Soul Mountain

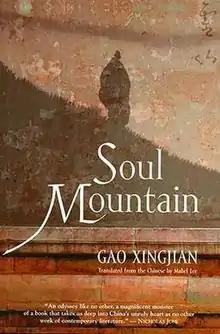
2000 cover of the English version of "Soul Mountain"

"Soul Mountain" was first published by the Taipei-based press agency Lianjing Chubanshe (聯經出版社, Linking Publishing Company) in 1990. It was then published first in Swedish 1992 by Göran Malmqvist, member of the Swedish Academy and close friend of the author; in 1995 it was translated and published into French by Liliane and Noël Dutrait by the title of "". In 2000, it was published with an English translation by Mabel Lee, by Flamingo/HarperCollins in Australia.